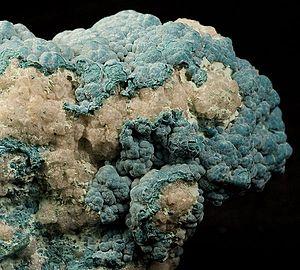
La planchéite est une espèce minérale du groupe des silicates sous-groupe des inosilicates, de formule Cu₈Si₈O₂₂(OH)₄, H₂O avec des traces de fer.